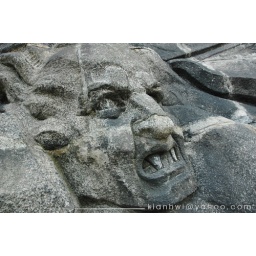
A wall sculpture on the column supporting the Flying Horseman in Deutsche Eck.